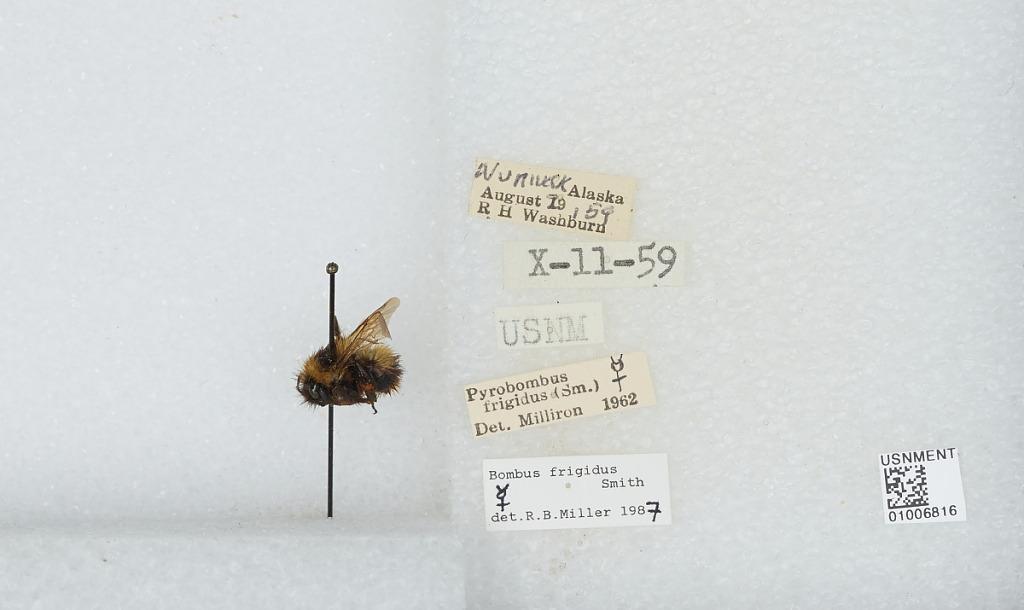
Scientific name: Bombus (Pyrobombus) frigidus Smith
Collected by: R. Washburn
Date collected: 1959-8-29
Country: United States
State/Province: Alaska
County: Bethel
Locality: Nunivak
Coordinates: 60.095, -166.211
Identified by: Milliron